Gert Muller (rugby union, born 1986)

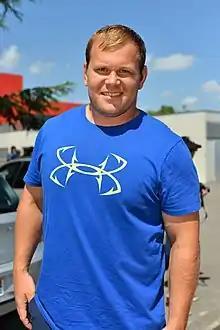
Picture of Gert MULLER

Gert Hendrik Muller (born 5 February 1986) is a South African professional rugby union player. He currently plays at prop at Stade Toulousain in the French Top 14.